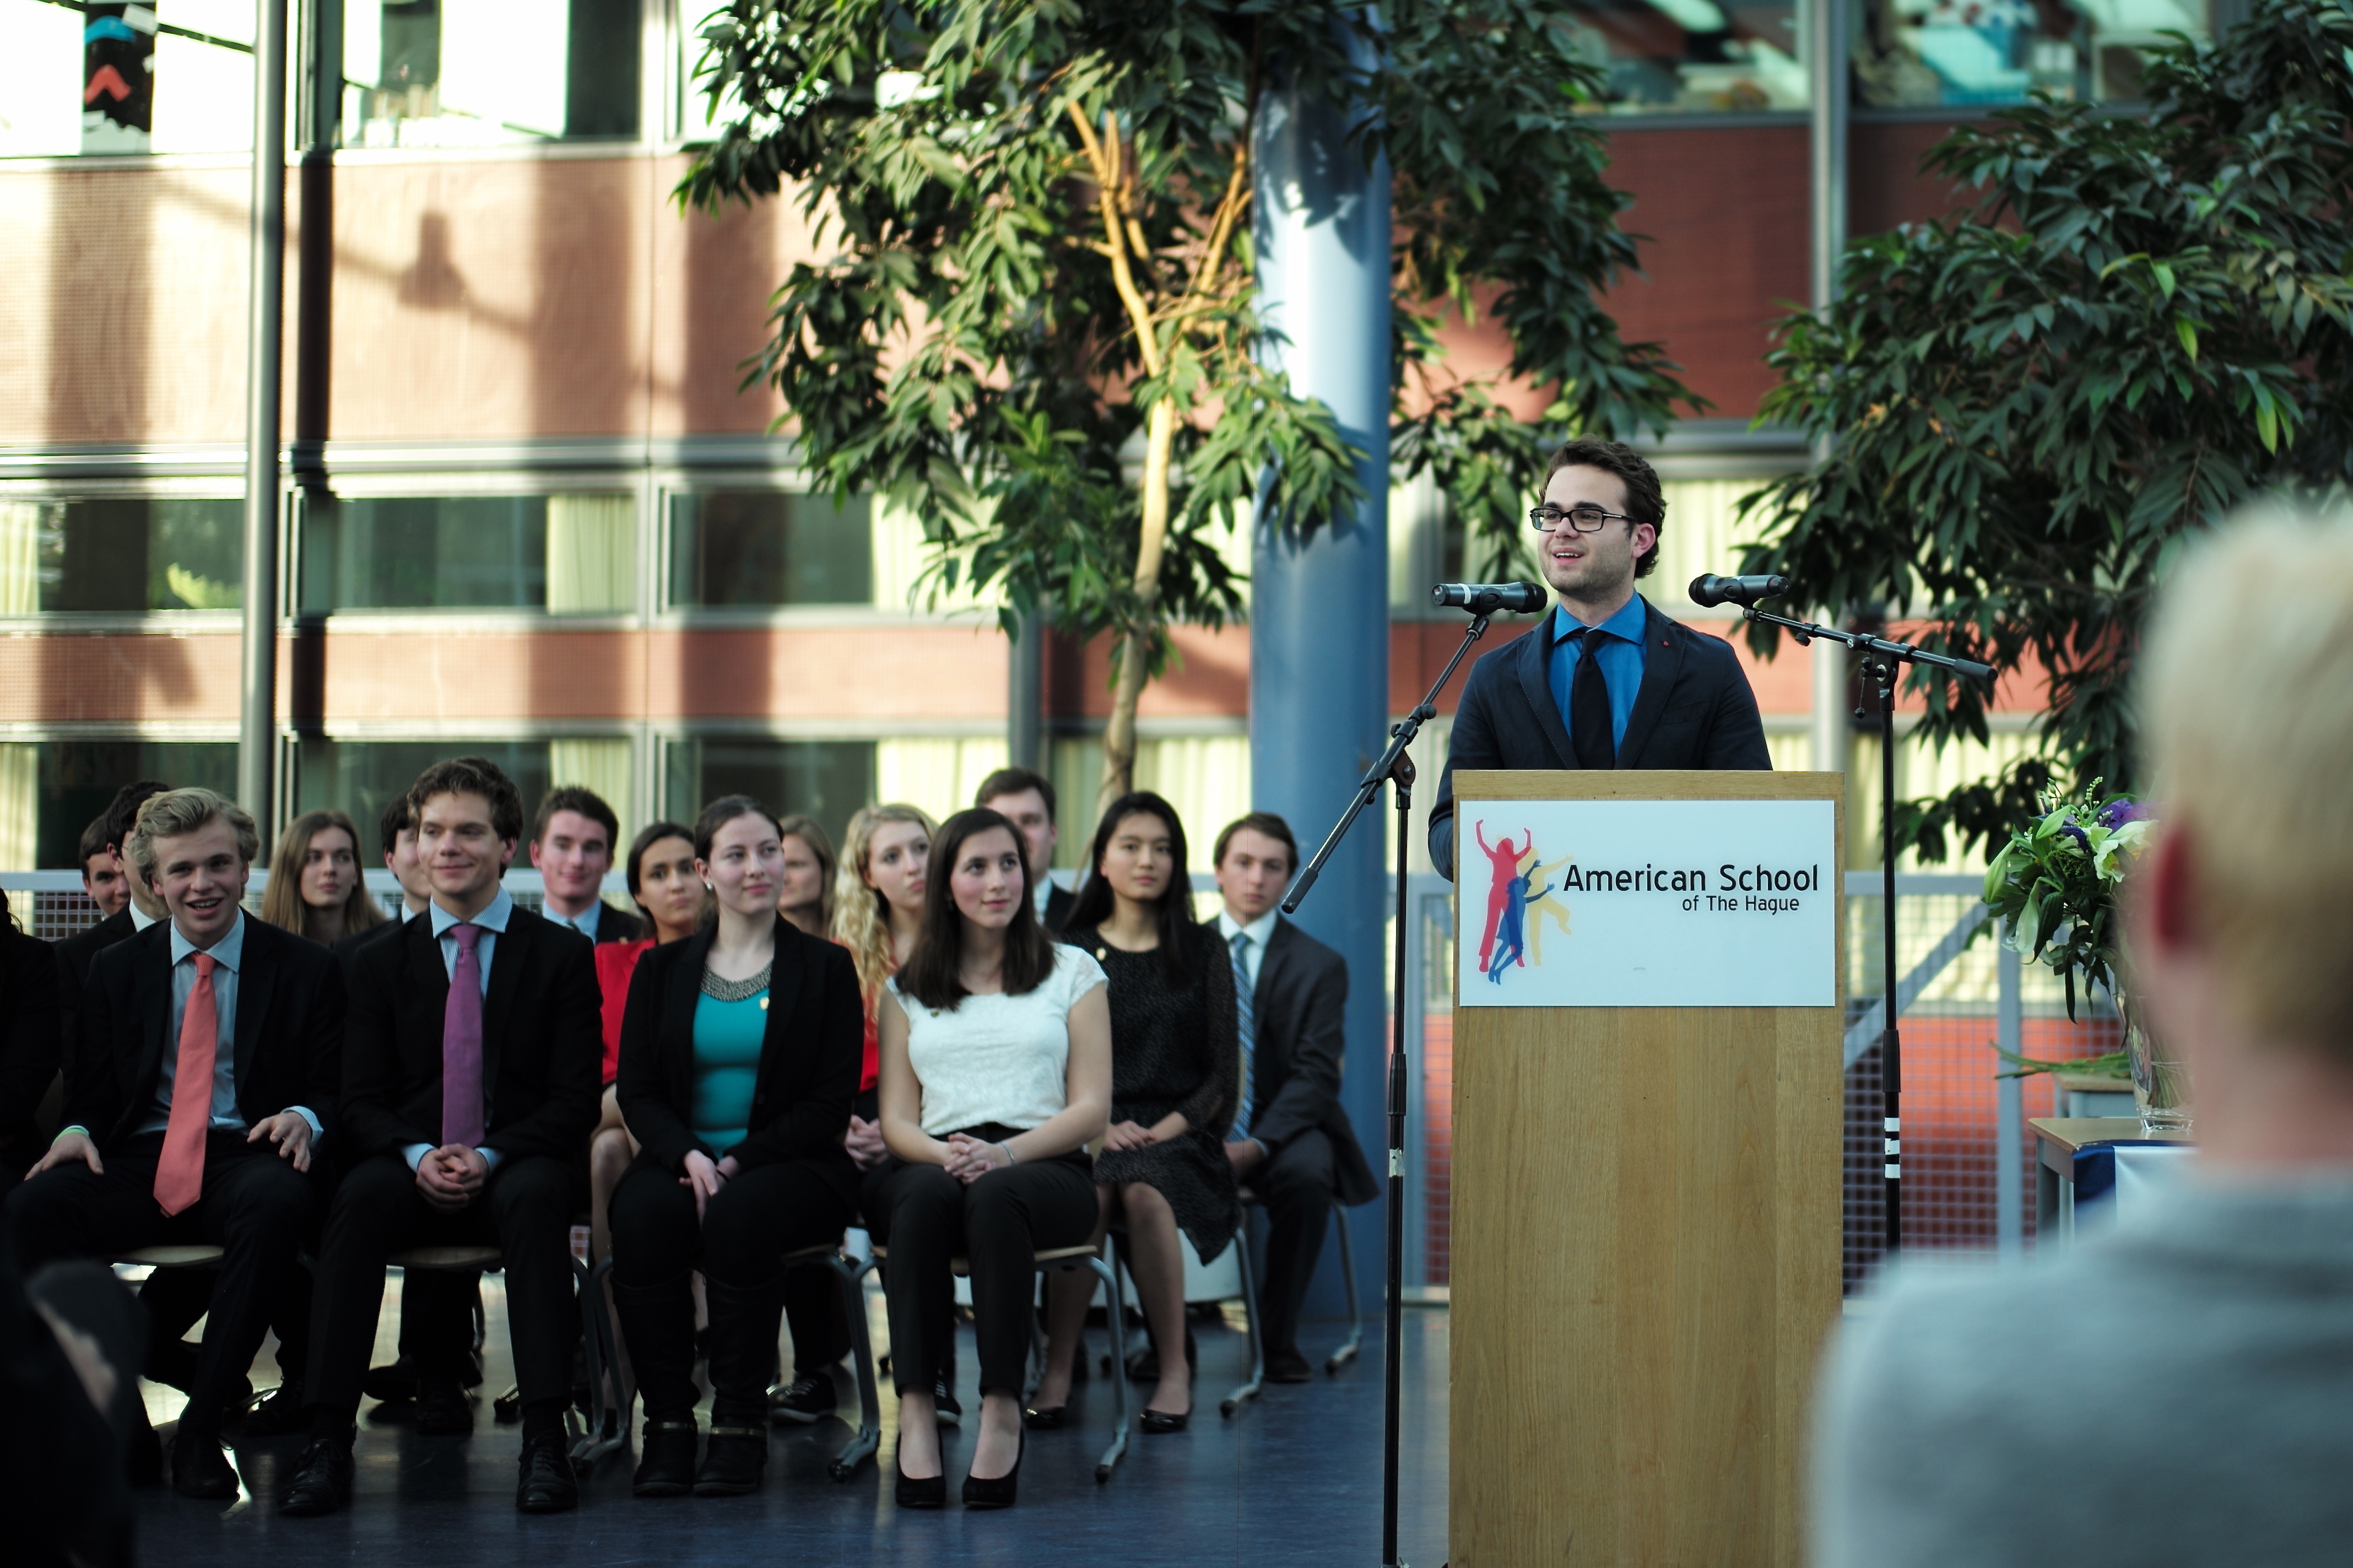
community, ash, 2014, ceremony, m, 50mm, f14, leica, 240, summilux, nhs, induction, typ, nationalhonorsociety